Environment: real
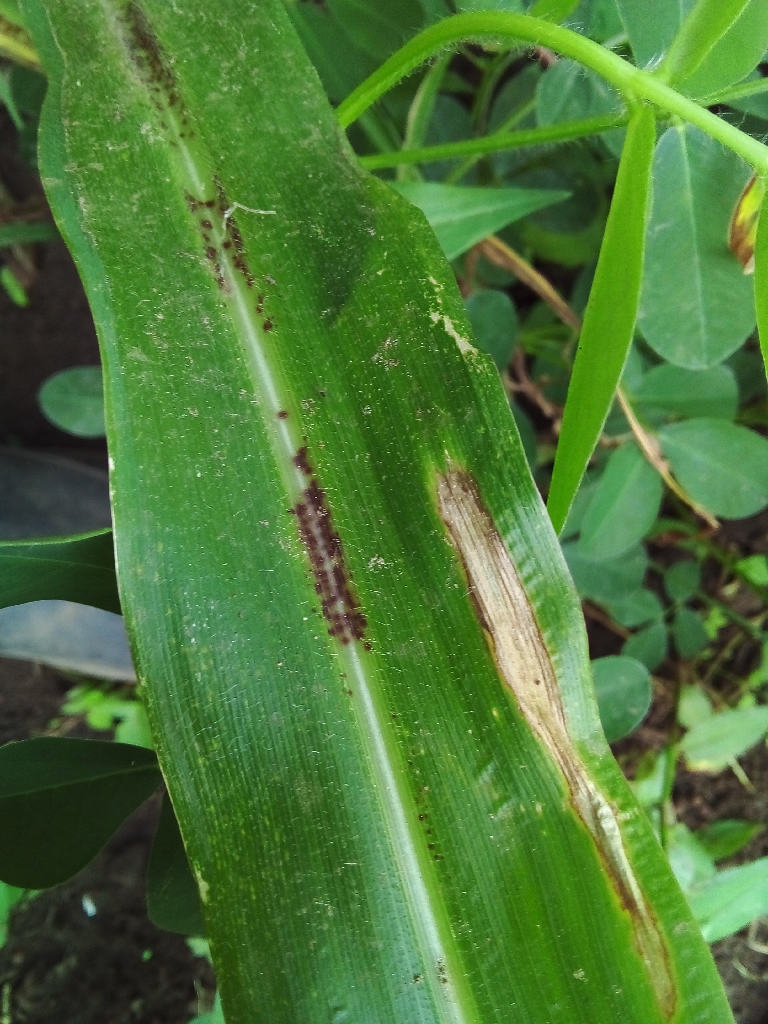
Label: northern_corn_leaf_blight